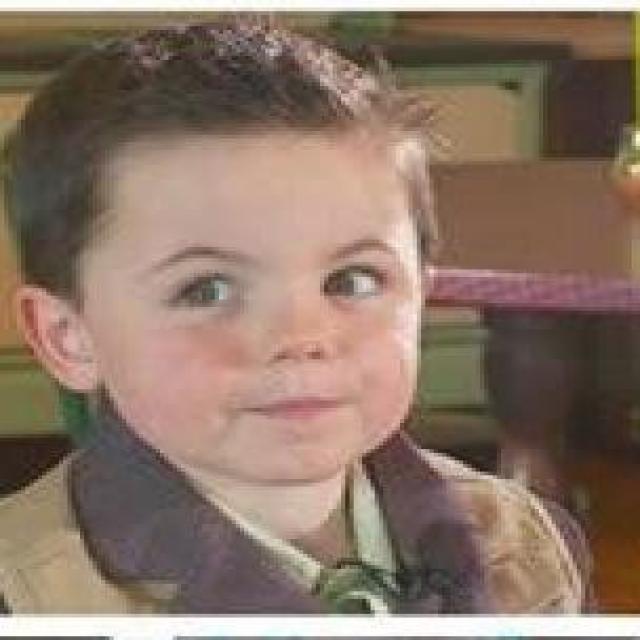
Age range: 0-12